Sword of Gideon

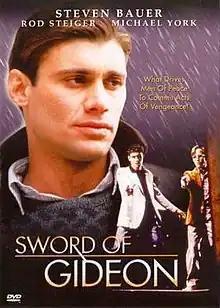

Sword of Gideon is a 1986 Canadian television film about Mossad agents hunting down terrorists associated with the 1972 Munich massacre. It was first shown on the CTV Television Network in Canada as a four-hour miniseries and later on HBO in the United States. Directed by Michael Anderson and written by Chris Bryant, the film stars Steven Bauer and Michael York. The film is based on the book "Vengeance" by George Jonas, an account of the incident which has been criticized by some intelligence personnel as fictional, though because of its covert nature is difficult to prove or disprove. In some countries the book was titled "Vengeance: Sword of Gideon", from which the movie title is drawn. The story was retold in the 2005 film "Munich" by Steven Spielberg.